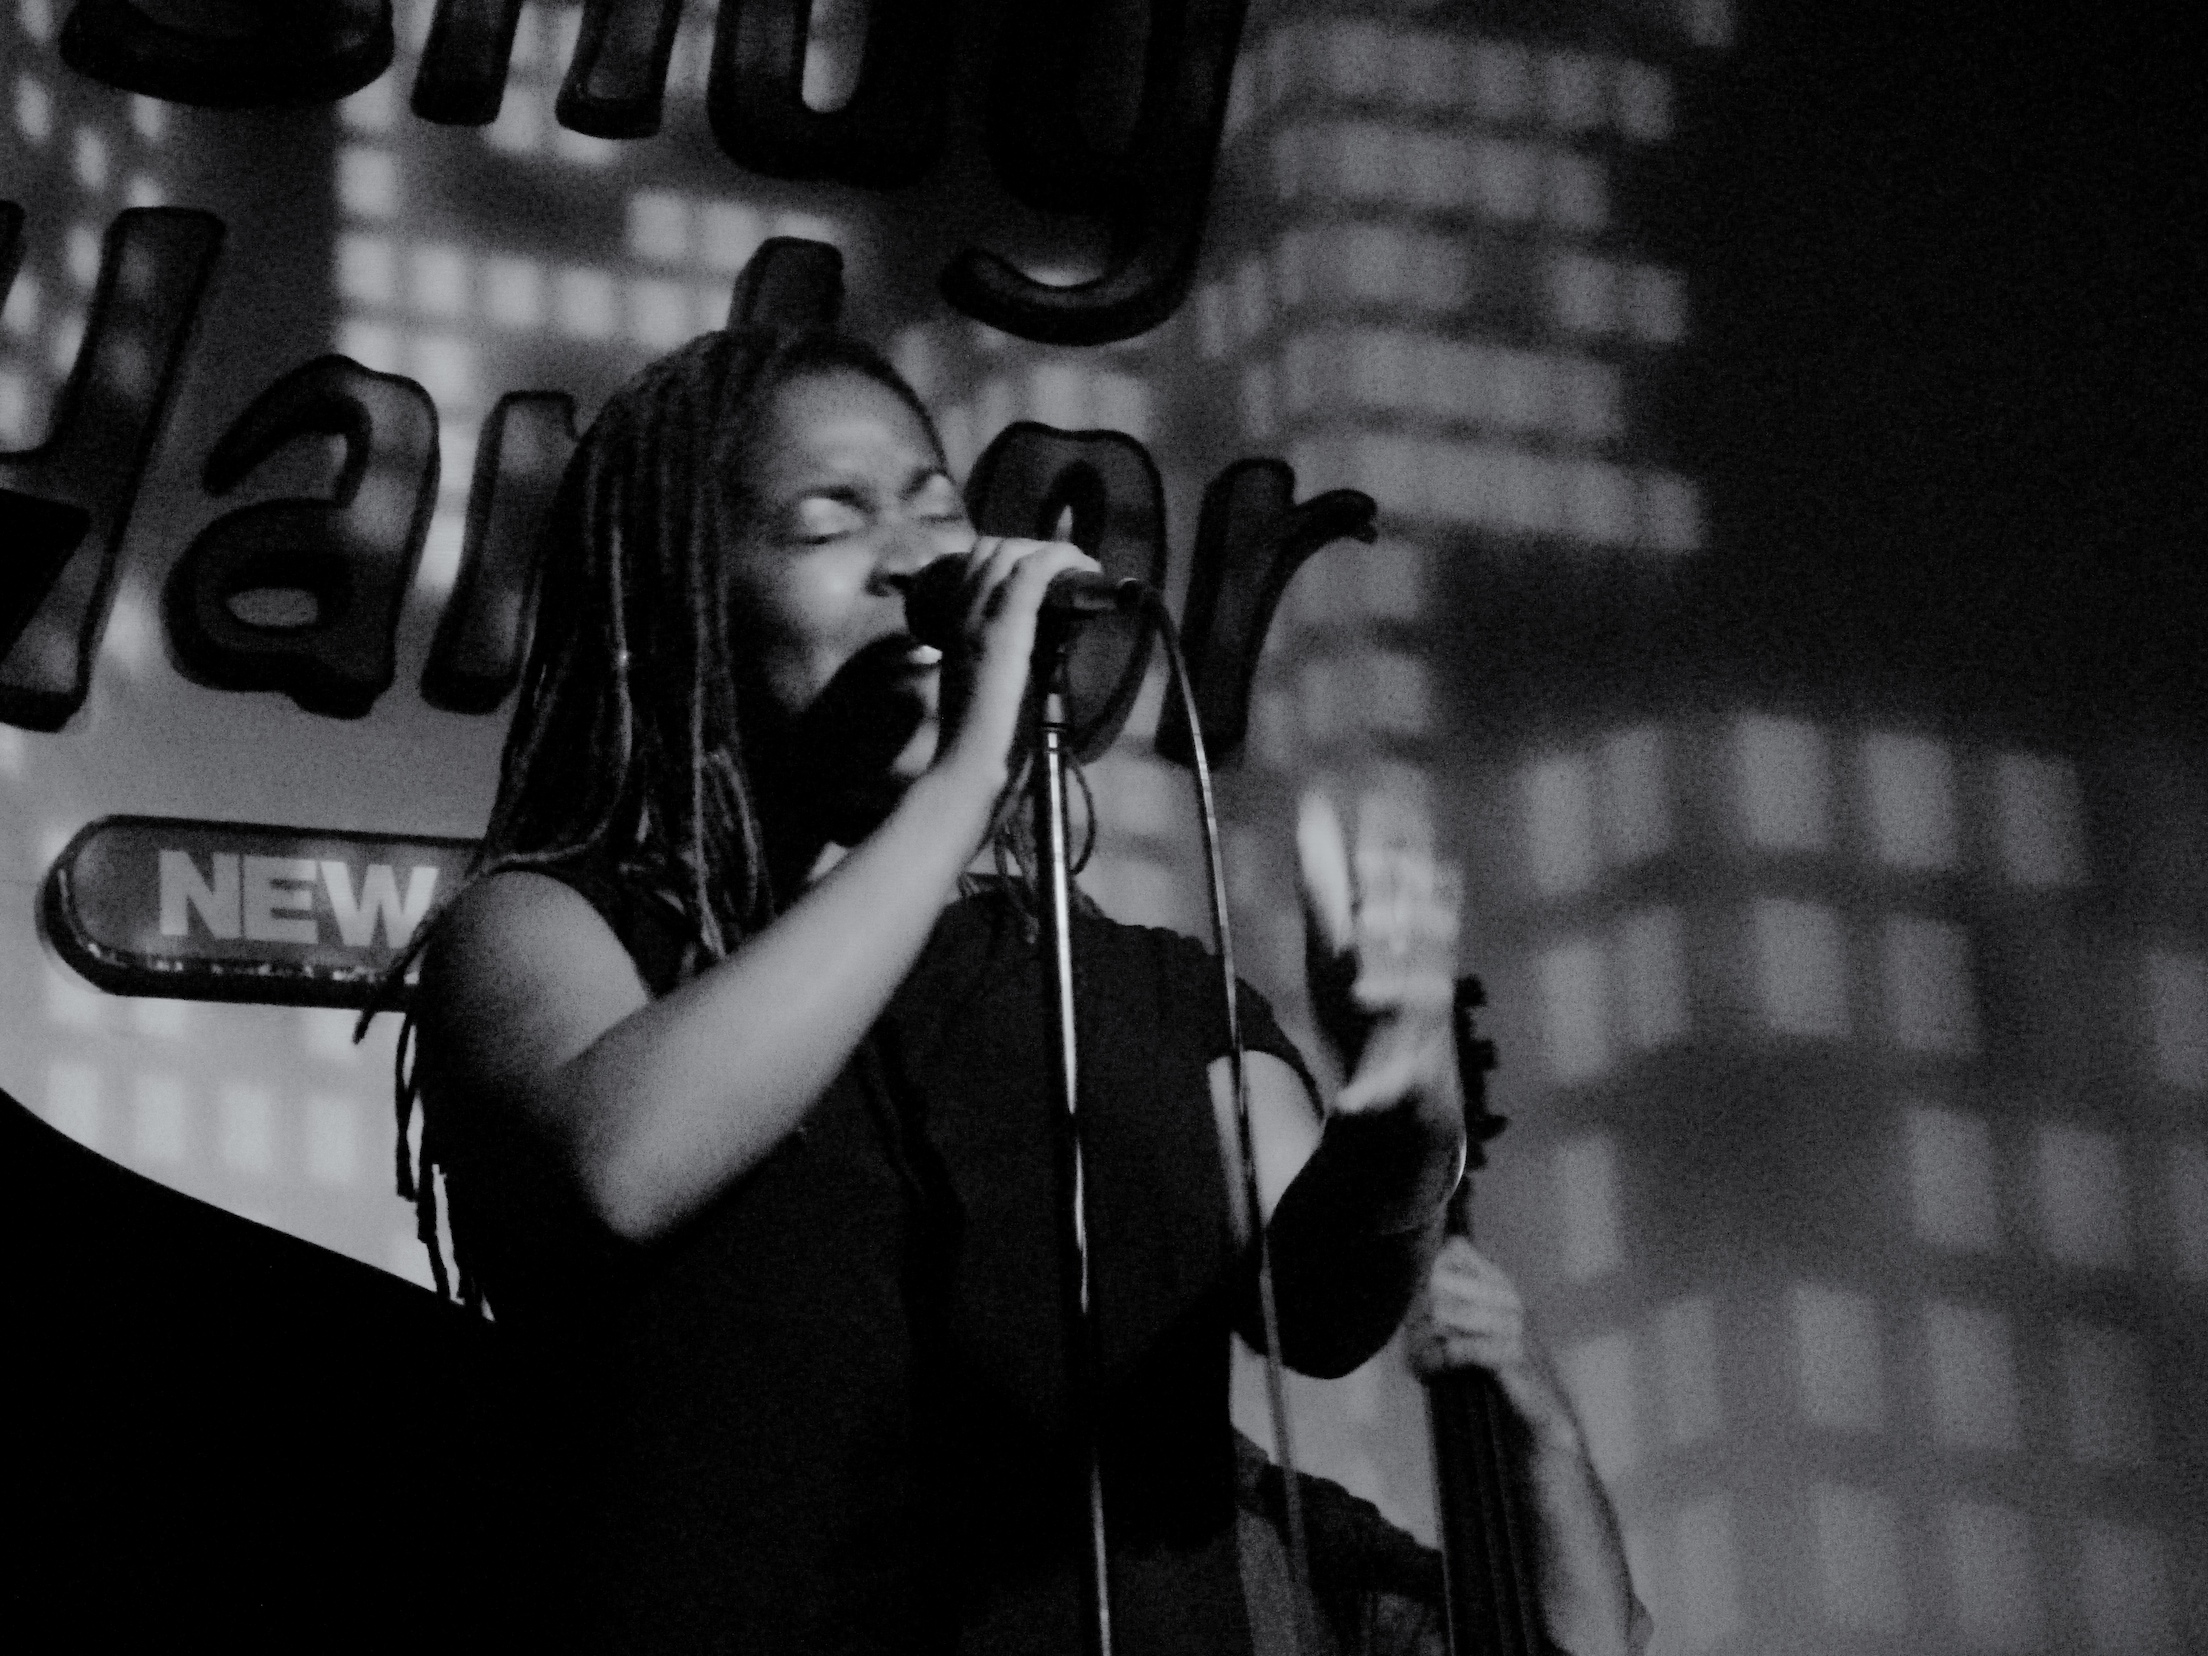
music, black and white, concert, musician, black, monochrome, performance, singing, guitarist, entertainment, monochrome photography